Breton Civil War, 1341–1343

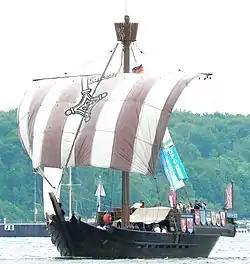

English reinforcements took a long time to arrive and in May 1342 Rennes fell, allowing Charles to march on Hennebont, part of a general offensive to push his area of control westward. On arrival at Hennebont several units of Charles's army advanced against orders and attacked some of the town's defenders who were formed up outside its gate. More troops were pulled into this fight before the French were pushed back in a disorderly retreat. The Montfortists pursued, inflicting many casualties and burning the French camp. According to a contemporary account Joanna rode through the suburbs in full armour encouraging the fighting men. Two days later the French launched a series of better-planned assaults on the town's walls, but all were repulsed with losses. The main French force moved on, leaving a detachment to carry out a regular siege in an attempt to starve the town into surrender.